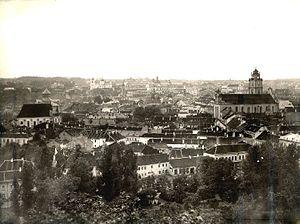
Chaïm Soutine est un peintre juif russe émigré en France, né en 1893 ou 1894 dans le village de Smilovitchi, à cette époque dans l'Empire russe, et mort à Paris le 9 août 1943.